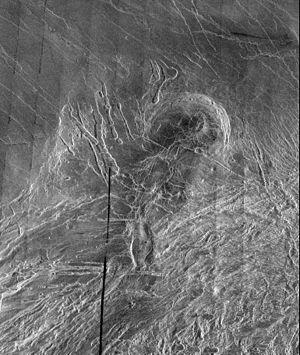
Siddons Patera est une caldeira volcanique située sur la planète Vénus par 61,6° N et 340,6° E, sur le bord méridional du haut plateau de Lakshmi Planum, à l'est de Danu Montes et au nord-est de Clotho Tessera. Sa nature volcanique est révélée par les tubes de lave effondrés visibles à l'ouest de cette structure circulaire difficile à caractériser précisément.
Lakshmi Planum est un haut plateau de la planète Vénus, centré par 68,6° N et 339,3° E avec une altitude moyenne de 3 500 m au-dessus du rayon moyen de la planète. Situé à l'ouest du massif de Maxwell Montes, point culminant de Vénus, il s'étend sur 2 345 km dans sa plus grande longueur, avec une superficie double de celle du plateau tibétain, et forme l'extrémité occidentale d'Ishtar Terra, le plus septentrional des deux « continents » vénusiens.